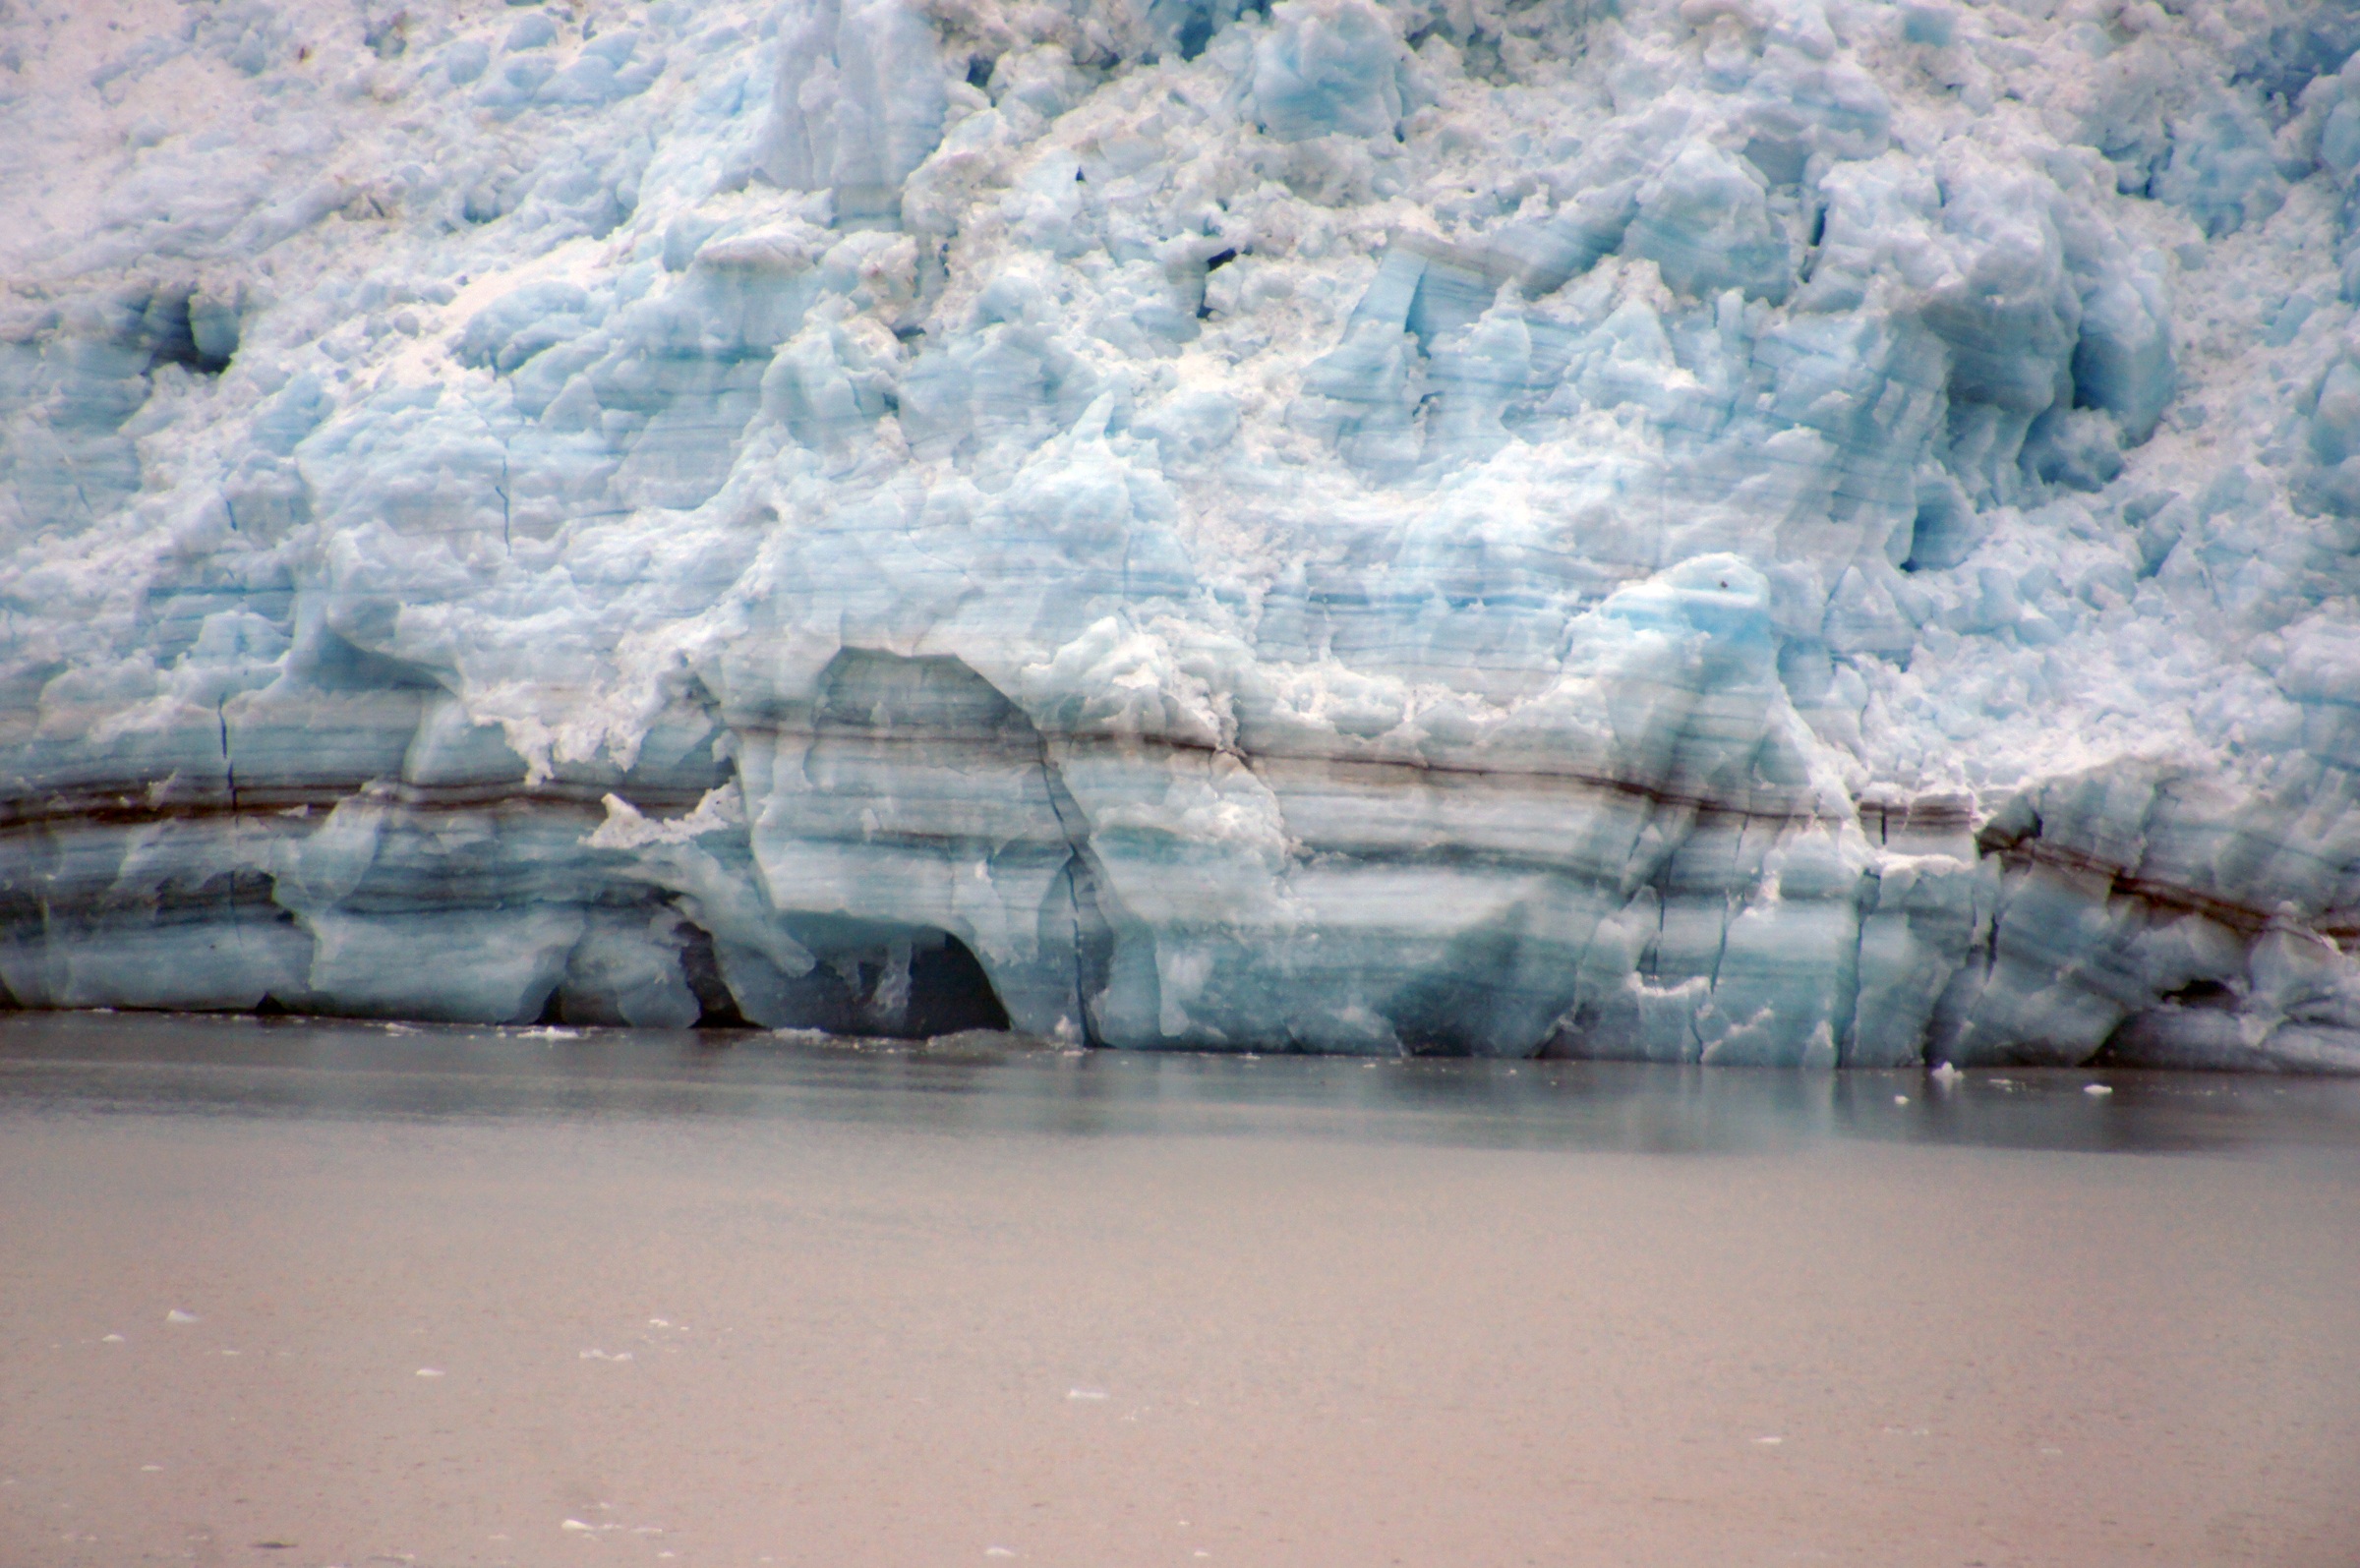
sea, nature, ice, glacier, arctic, iceberg, alaska, sonyalpha, tamron18270mmpzd, sony580, hubbardglacier, freezing, landform, arctic ocean, geographical feature, glacial landform